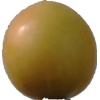
Label: cherry_wax